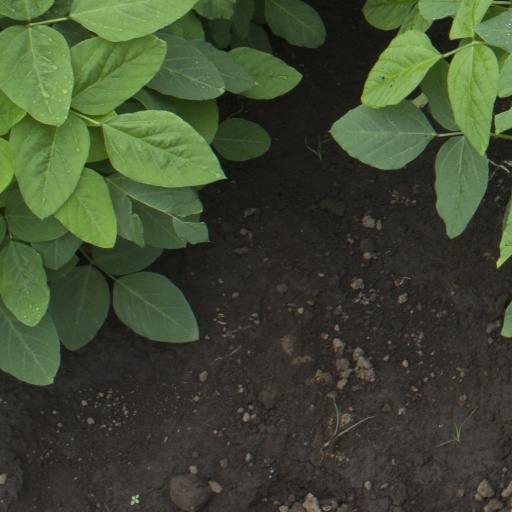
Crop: soybean